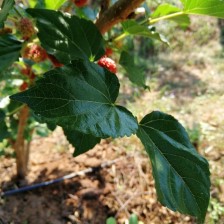
Variety: ChiangMai60